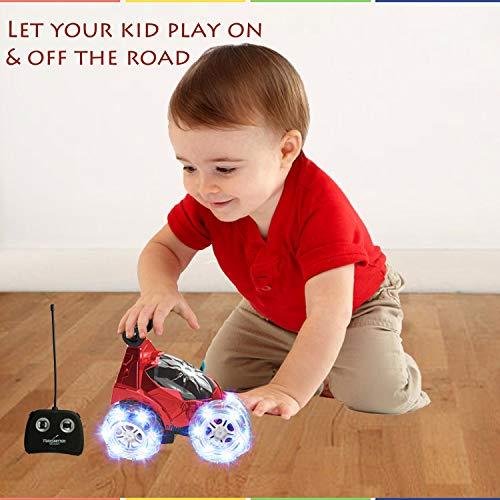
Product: Dimple Red RC Light Up Rechargeable Remote Controlled Acrobatic Flip Stunt Car for Boys and Girls with 360◦ Front Wheels for Flipping, Spinning and Racing, Lights Up & Music
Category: Toys & Games | Kids' Electronics
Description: Flip, Jump, Race, and Bounce – This multi-wheeled remote-controlled car features 360 front wheels to let kids play on and off road, down stairs and off big jumps.
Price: $14.98
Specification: ProductDimensions:6x6x6inches|ItemWeight:1.26pounds|ShippingWeight:1.35pounds(Viewshippingratesandpolicies)|Manufacturer:Dimple|ASIN:B004M63CNU|Itemmodelnumber:DC13983R